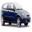
Label: automobile